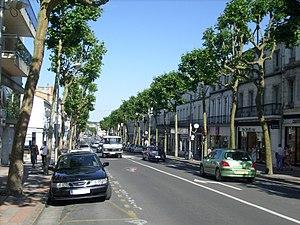
Cours National, Saintes
Le quartier Saint-Vivien est l'un des quartiers historiques de la ville de Saintes, un chef-lieu d'arrondissement du département de la Charente-Maritime, dans le sud-ouest de la France. Séparé du quartier Saint-Pierre par le « cours national », il abrite plusieurs monuments d'importance.